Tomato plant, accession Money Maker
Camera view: vertical (180 deg); turntable rotation: 330 degrees
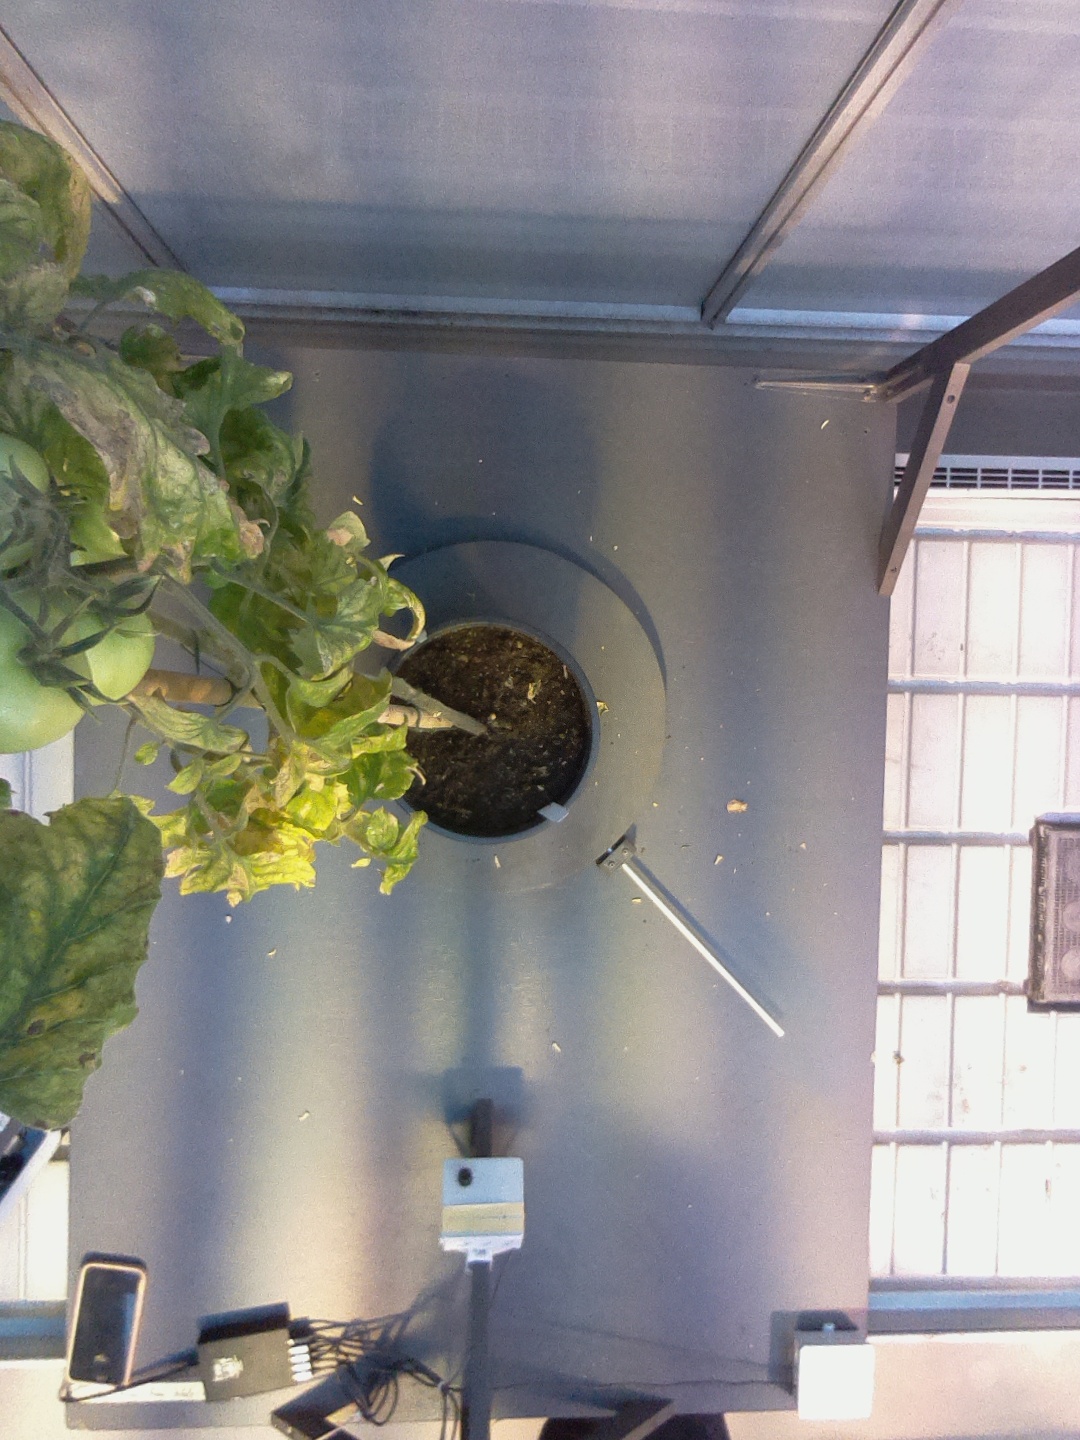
BBCH growth stage 79: 90% -100% of final fruit size